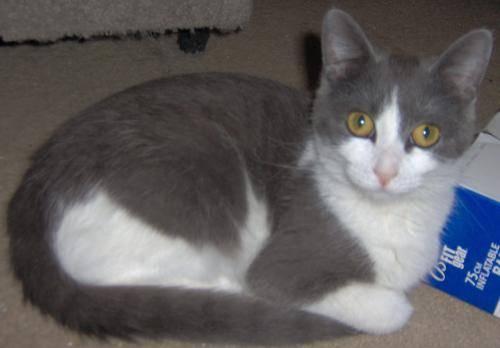
cat